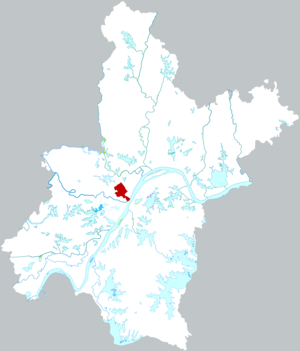
Le district de Jianghan est une subdivision administrative de la province du Hubei en Chine. Il est placé sous la juridiction de la ville sous-provinciale de Wuhan.